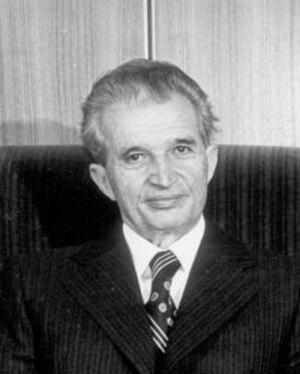
La révolution roumaine de 1989 fut un coup d'État facilité par une série d'émeutes et de protestations qui se déroulèrent en décembre 1989 et qui aboutit au renversement et à la mort du dictateur communiste Nicolae Ceaușescu et de son épouse, qui sont alors fusillés. Cet événement inaugure le début de la métamorphose du régime communiste en démocratie parlementaire, et de la nomenklatura en une bourgeoisie libérale.
Nicolae Ceaușescu, né le 26 janvier 1918 à Scornicești et mort exécuté le 25 décembre 1989 à Târgoviște, est un homme d'État roumain.